Inuit clothing

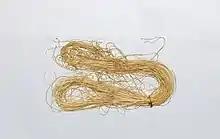
Bundle of or tendon thread from North Greenland, created between 1900 and 1928

The hide of the barren-ground caribou, an Arctic subspecies of caribou, was the most important source of material for clothing of all kinds, as it was readily available, versatile, and, when left with the fur intact, very warm. Caribou fur grows in two layers, which trap air, which is then warmed up by body heat. The skin itself is thin and supple, making it light and flexible. Caribou had to be hunted at specific times to ensure maximum quality of the skins. If taken too early in the spring, the hide would have holes from warble flies and hair loss from seasonal moulting. Animals taken too late in the fall have skin too thick and heavy for clothing. Each piece of the hide had qualities that made it suitable for particular uses: for example, the tough leg skins were used for items that required durability, while the thick skin from the caribou's back was used for the large front piece of parkas. Depending on availability, hides from thicker-skinned male caribou were preferred for men's clothing, which needed to be tougher for hunting, and thinner skin from female caribou was used for women's garments. Caribou sheds badly when exposed to moisture, so it is not suitable for wet-weather garments. Caribou hide could also be shaved and used for footwear and decorative fringe.